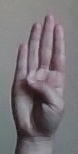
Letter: kaaf